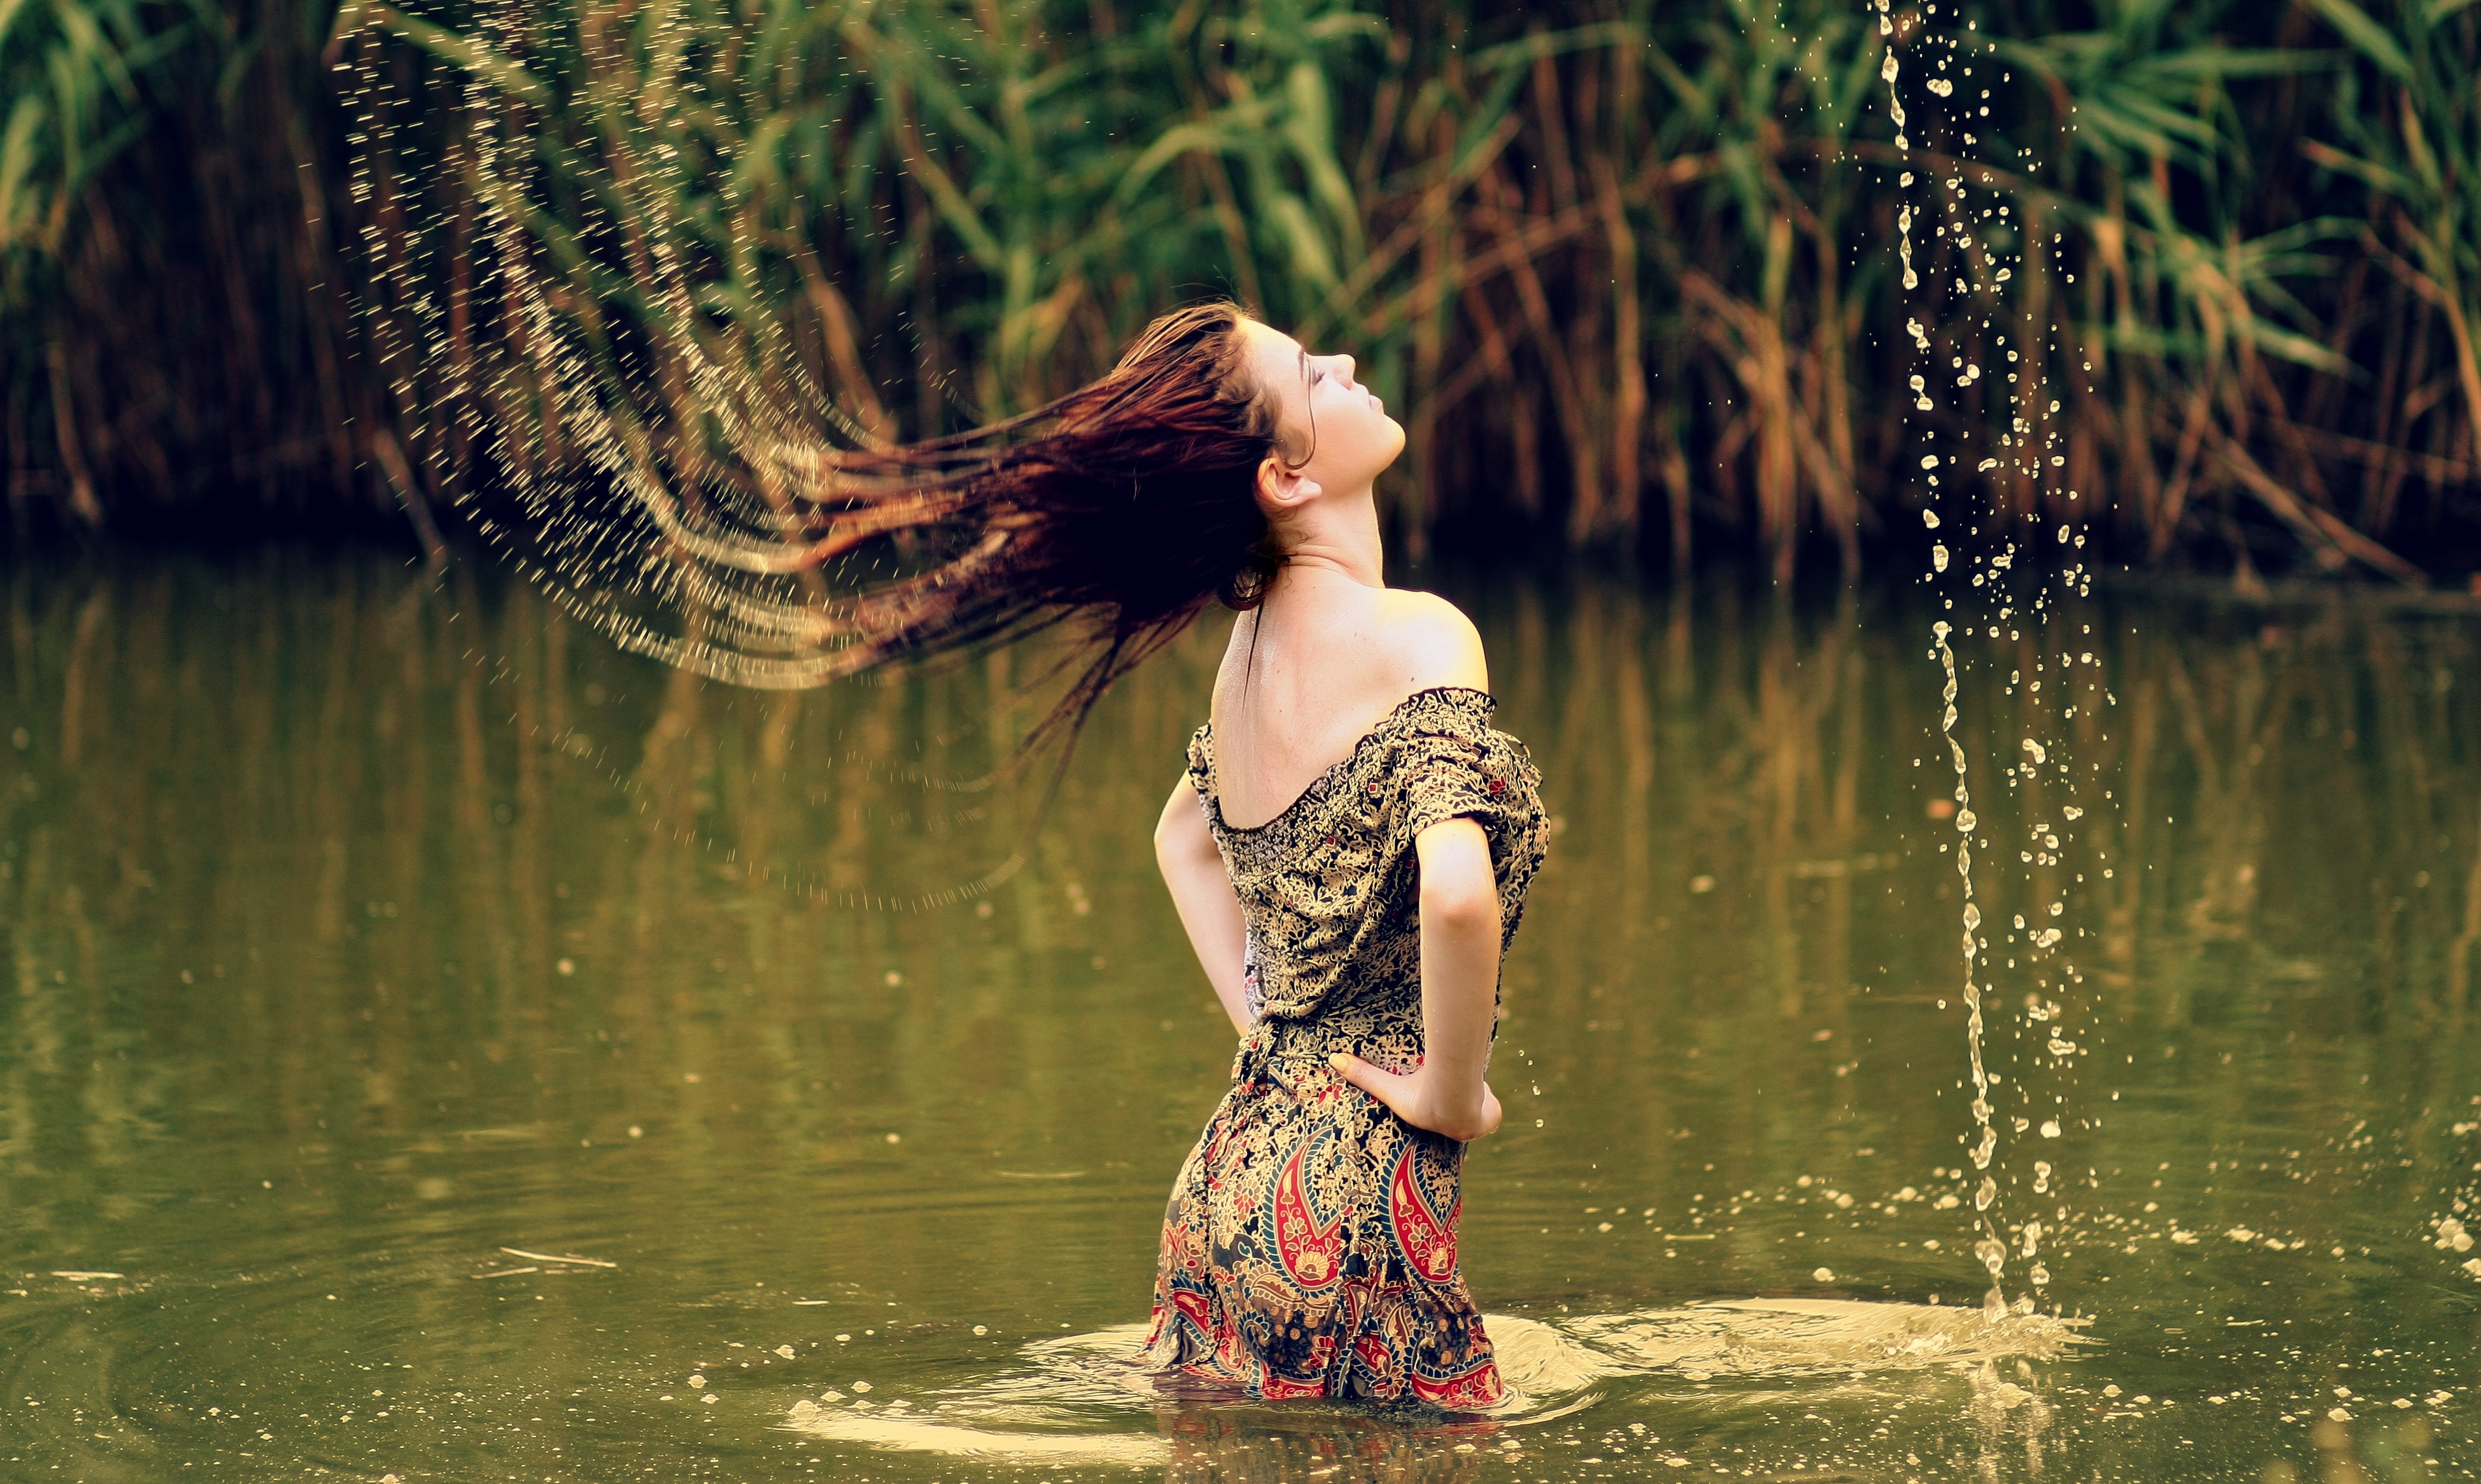
water, nature, forest, girl, woman, photography, sunlight, flower, wild, portrait, model, spring, autumn, fashion, lady, dress, vegetation, photograph, beauty, nice, habitat, sensual, photo shoot, portrait photography, natural environment